New Clark City

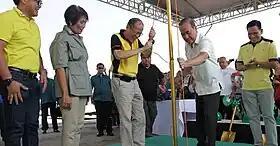
Groundbreaking ceremony.

The groundbreaking rites for New Clark City, led by then-President Benigno Aquino III was made on April 11, 2016. The development became one of the flagship projects of President Rodrigo Duterte, the succeeding President. Under the leadership of BCDA President Vince Dizon, the New Clark City entered development. In March 2018, the development of Phase 1-A of the National Government Administrative Center which consists of the New Clark City Sports Hub began and would serve as one of the venues to the country's hosting of the 2019 Southeast Asian Games. The sports facilities were completed in record time for the games.